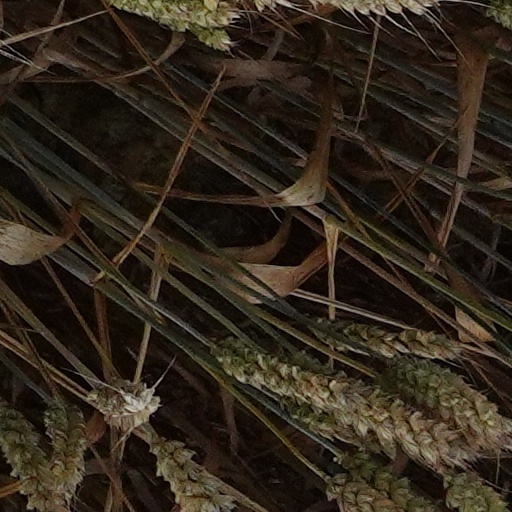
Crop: wheat